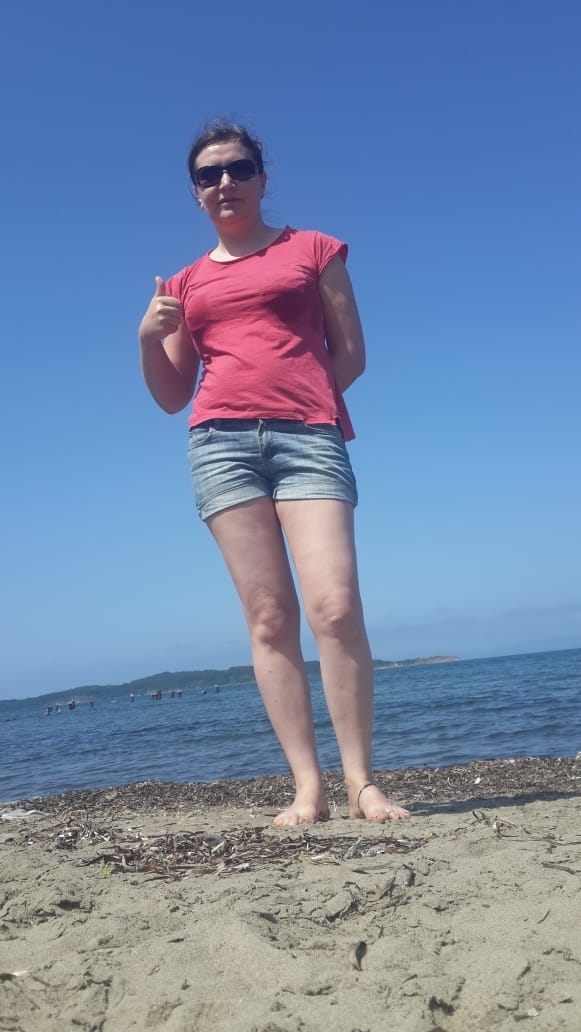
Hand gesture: like